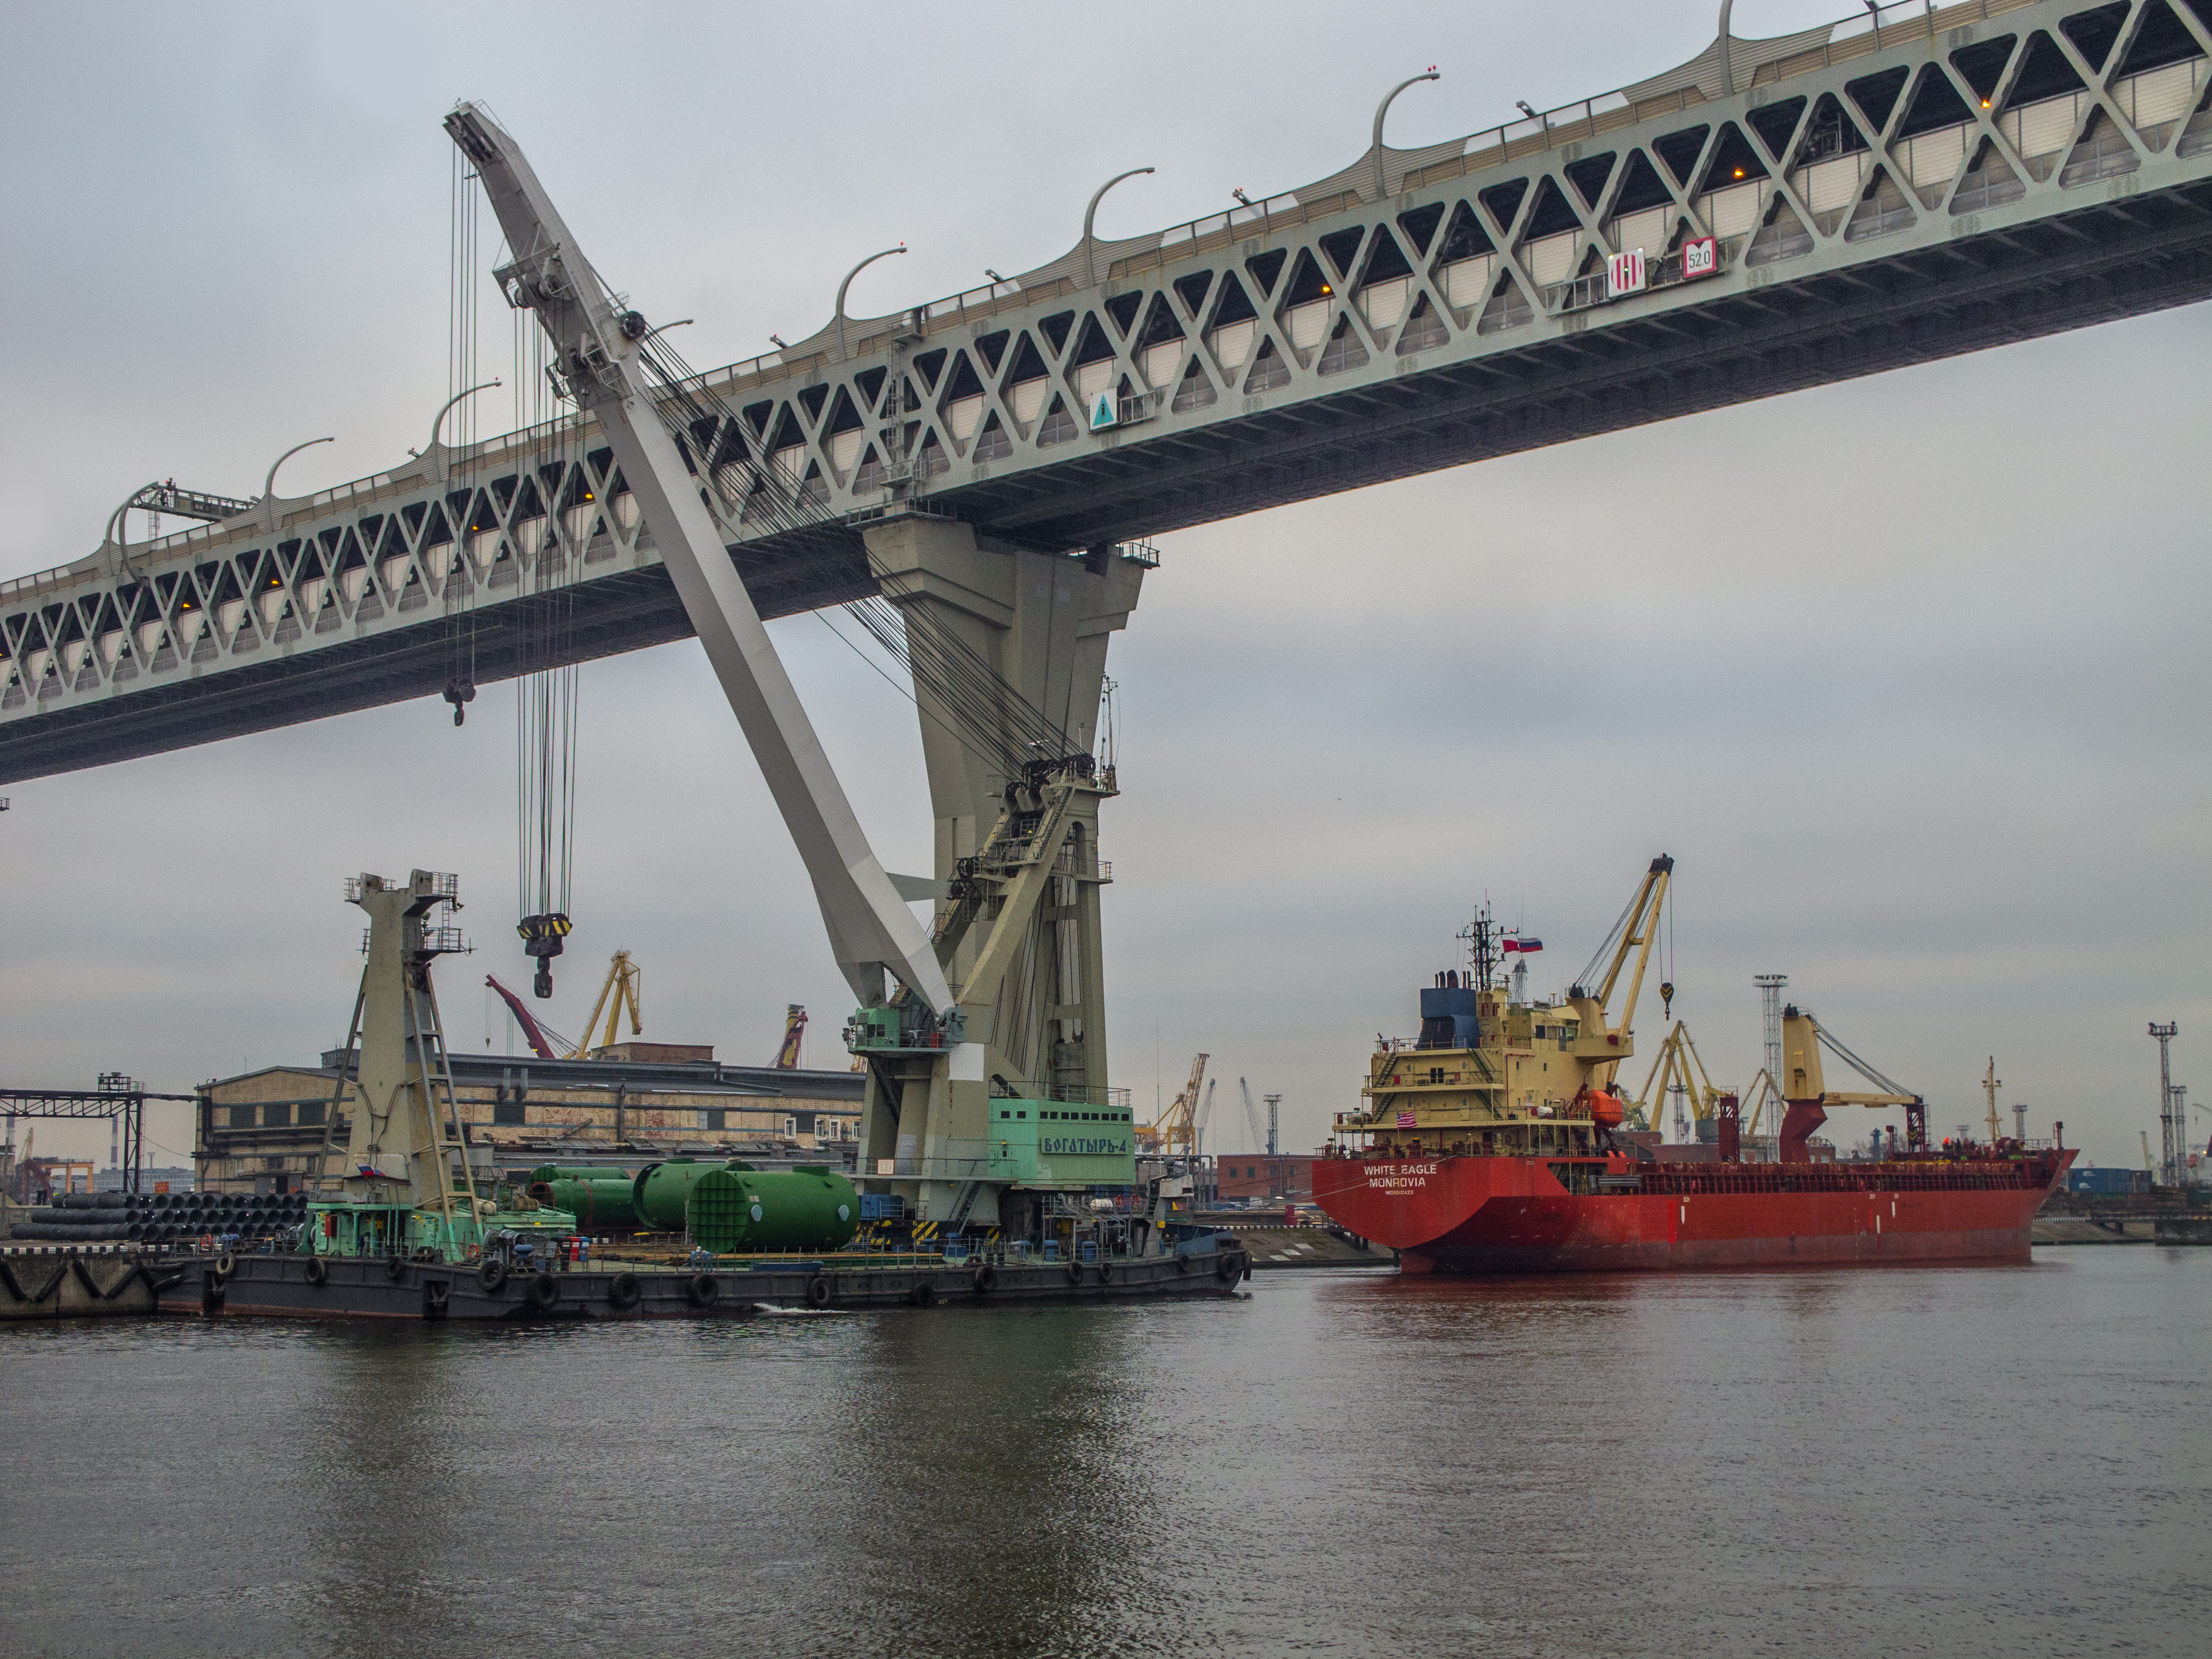
image, water, waterway, transport, watercraft, liquid, machine, fluid, boat, ship, bridge, channel, crane vessel floating, freight transport, cargo ship, water transportation, nonbuilding structure, crane, port, Moveable bridge, girder bridge, naval architecture